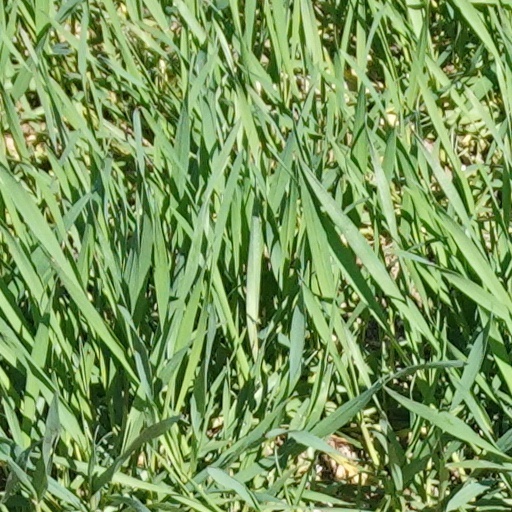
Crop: wheat